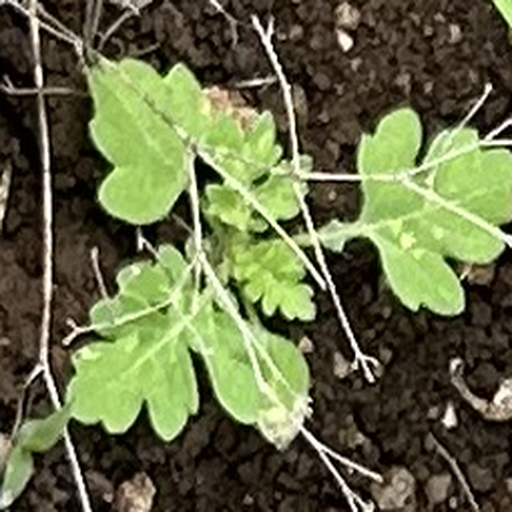
Weed species: Gajar_gavat_(Parthenium hysterophorus)